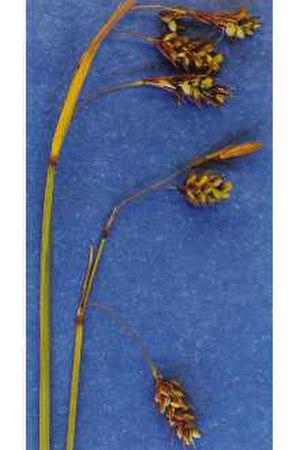
Cette liste de Tracheophyta de Bosnie-Herzégovine, ainsi que d’espèces introduites est un aperçu incomplet d’espèces de mousses, de fougères, de gymnospermes et d’angiospermes citées dans la littérature disponible en langues bosniaque, croate, serbe et serbo-croate. Cet aperçu n’inclue pas des espèces cultivées ni celles occasionnellement introduites.